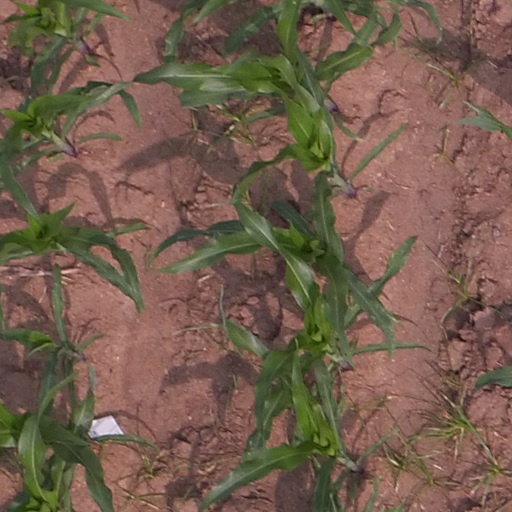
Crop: maize; corn